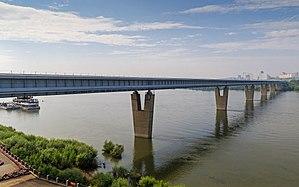
L'Ob ou Obi est un fleuve de Russie, le plus occidental des trois grands cours d'eau de Sibérie. À l'instar de l'Ienisseï et de la Léna, l'Ob, né dans l'Altaï et se jetant par un vaste estuaire dans la mer de Kara, s'écoule selon une direction sud-nord et arrose des espaces majoritairement caractérisés par les faibles altitudes, notamment lors de son passage dans la péninsule de Yamal.